Broch

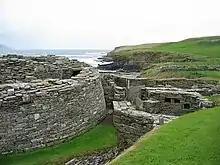
Midhowe Broch

Brochs' close groupings and profusion in many areas may indeed suggest that they had a primarily defensive or even offensive function. Some of them were sited beside precipitous cliffs and were protected by large ramparts, artificial or natural: a good example is at Burland near Gulberwick in Shetland, on a clifftop and cut off from the mainland by huge ditches. Often they are at key strategic points. In Shetland they sometimes cluster on each side of narrow stretches of water: the Broch of Mousa, for instance, is directly opposite another at Burraland in Sandwick. In Orkney there are more than a dozen on the facing shores of Eynhallow Sound, and many at the exits and entrances of the great harbour of Scapa Flow. In Sutherland quite a few are placed along the sides and at the mouths of deep valleys. Writing in 1956 John Stewart suggested that brochs in Shetland were forts put up by a military society to scan and protect the countryside and seas.